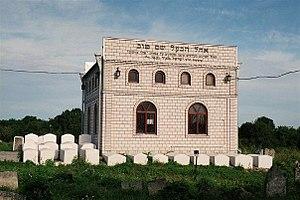
"Rabbi Israël ben Eliezer, né le 25 août 1698 et mort le 22 mai 1760 en Pologne, appelé le « Baal Shem Tov » ou le Besht הבעש""ט par acronyme, est un rabbin mystique, fondateur du judaïsme hassidique.